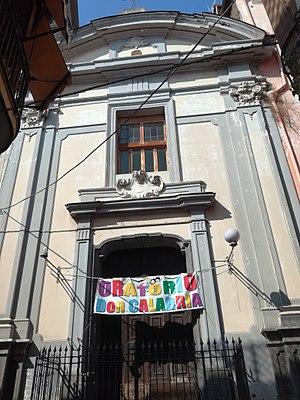
L'église Santa Maria Avvocata dei Peccatori est une église de Naples située dans la rue qui porte son nom.